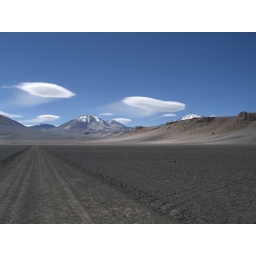
Lentil shaped clouds over the road to Ojos del Salado, Atacama